Te Awahou Nieuwe Stroom

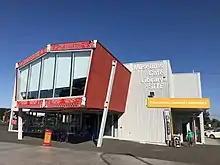

Te Awahou Nieuwe Stroom is a multi-cultural, multi-purpose visitor and community hub in Foxton, in the southern part of New Zealand's North Island. The facility hosts some 150,000 users annually - to visit the Māori and Dutch museums, the library or the community rooms, the gallery or the heritage room. Locals take care of their affairs in the Council Service Centre.